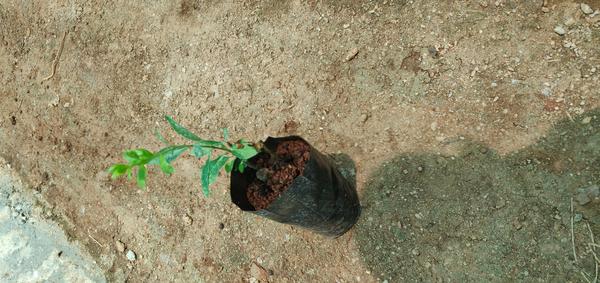
Plant: Henna